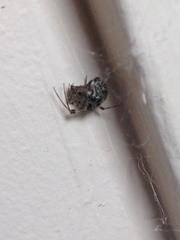
Species: Parasteatoda_tepidariorum